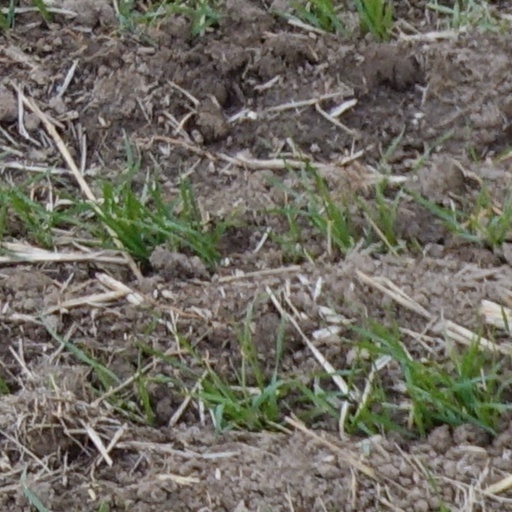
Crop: wheat